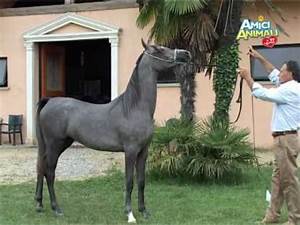
Label: horse